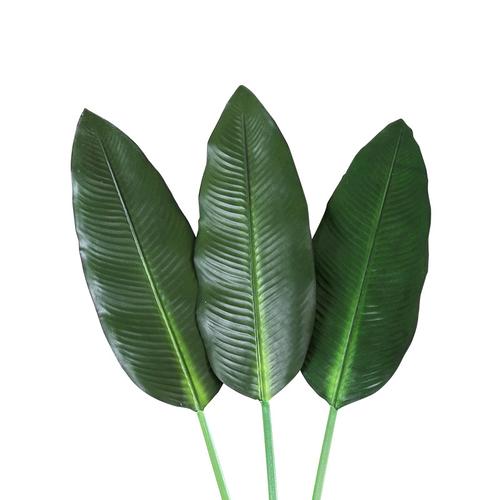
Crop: unknown
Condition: banana